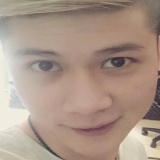
ca sĩ Leg